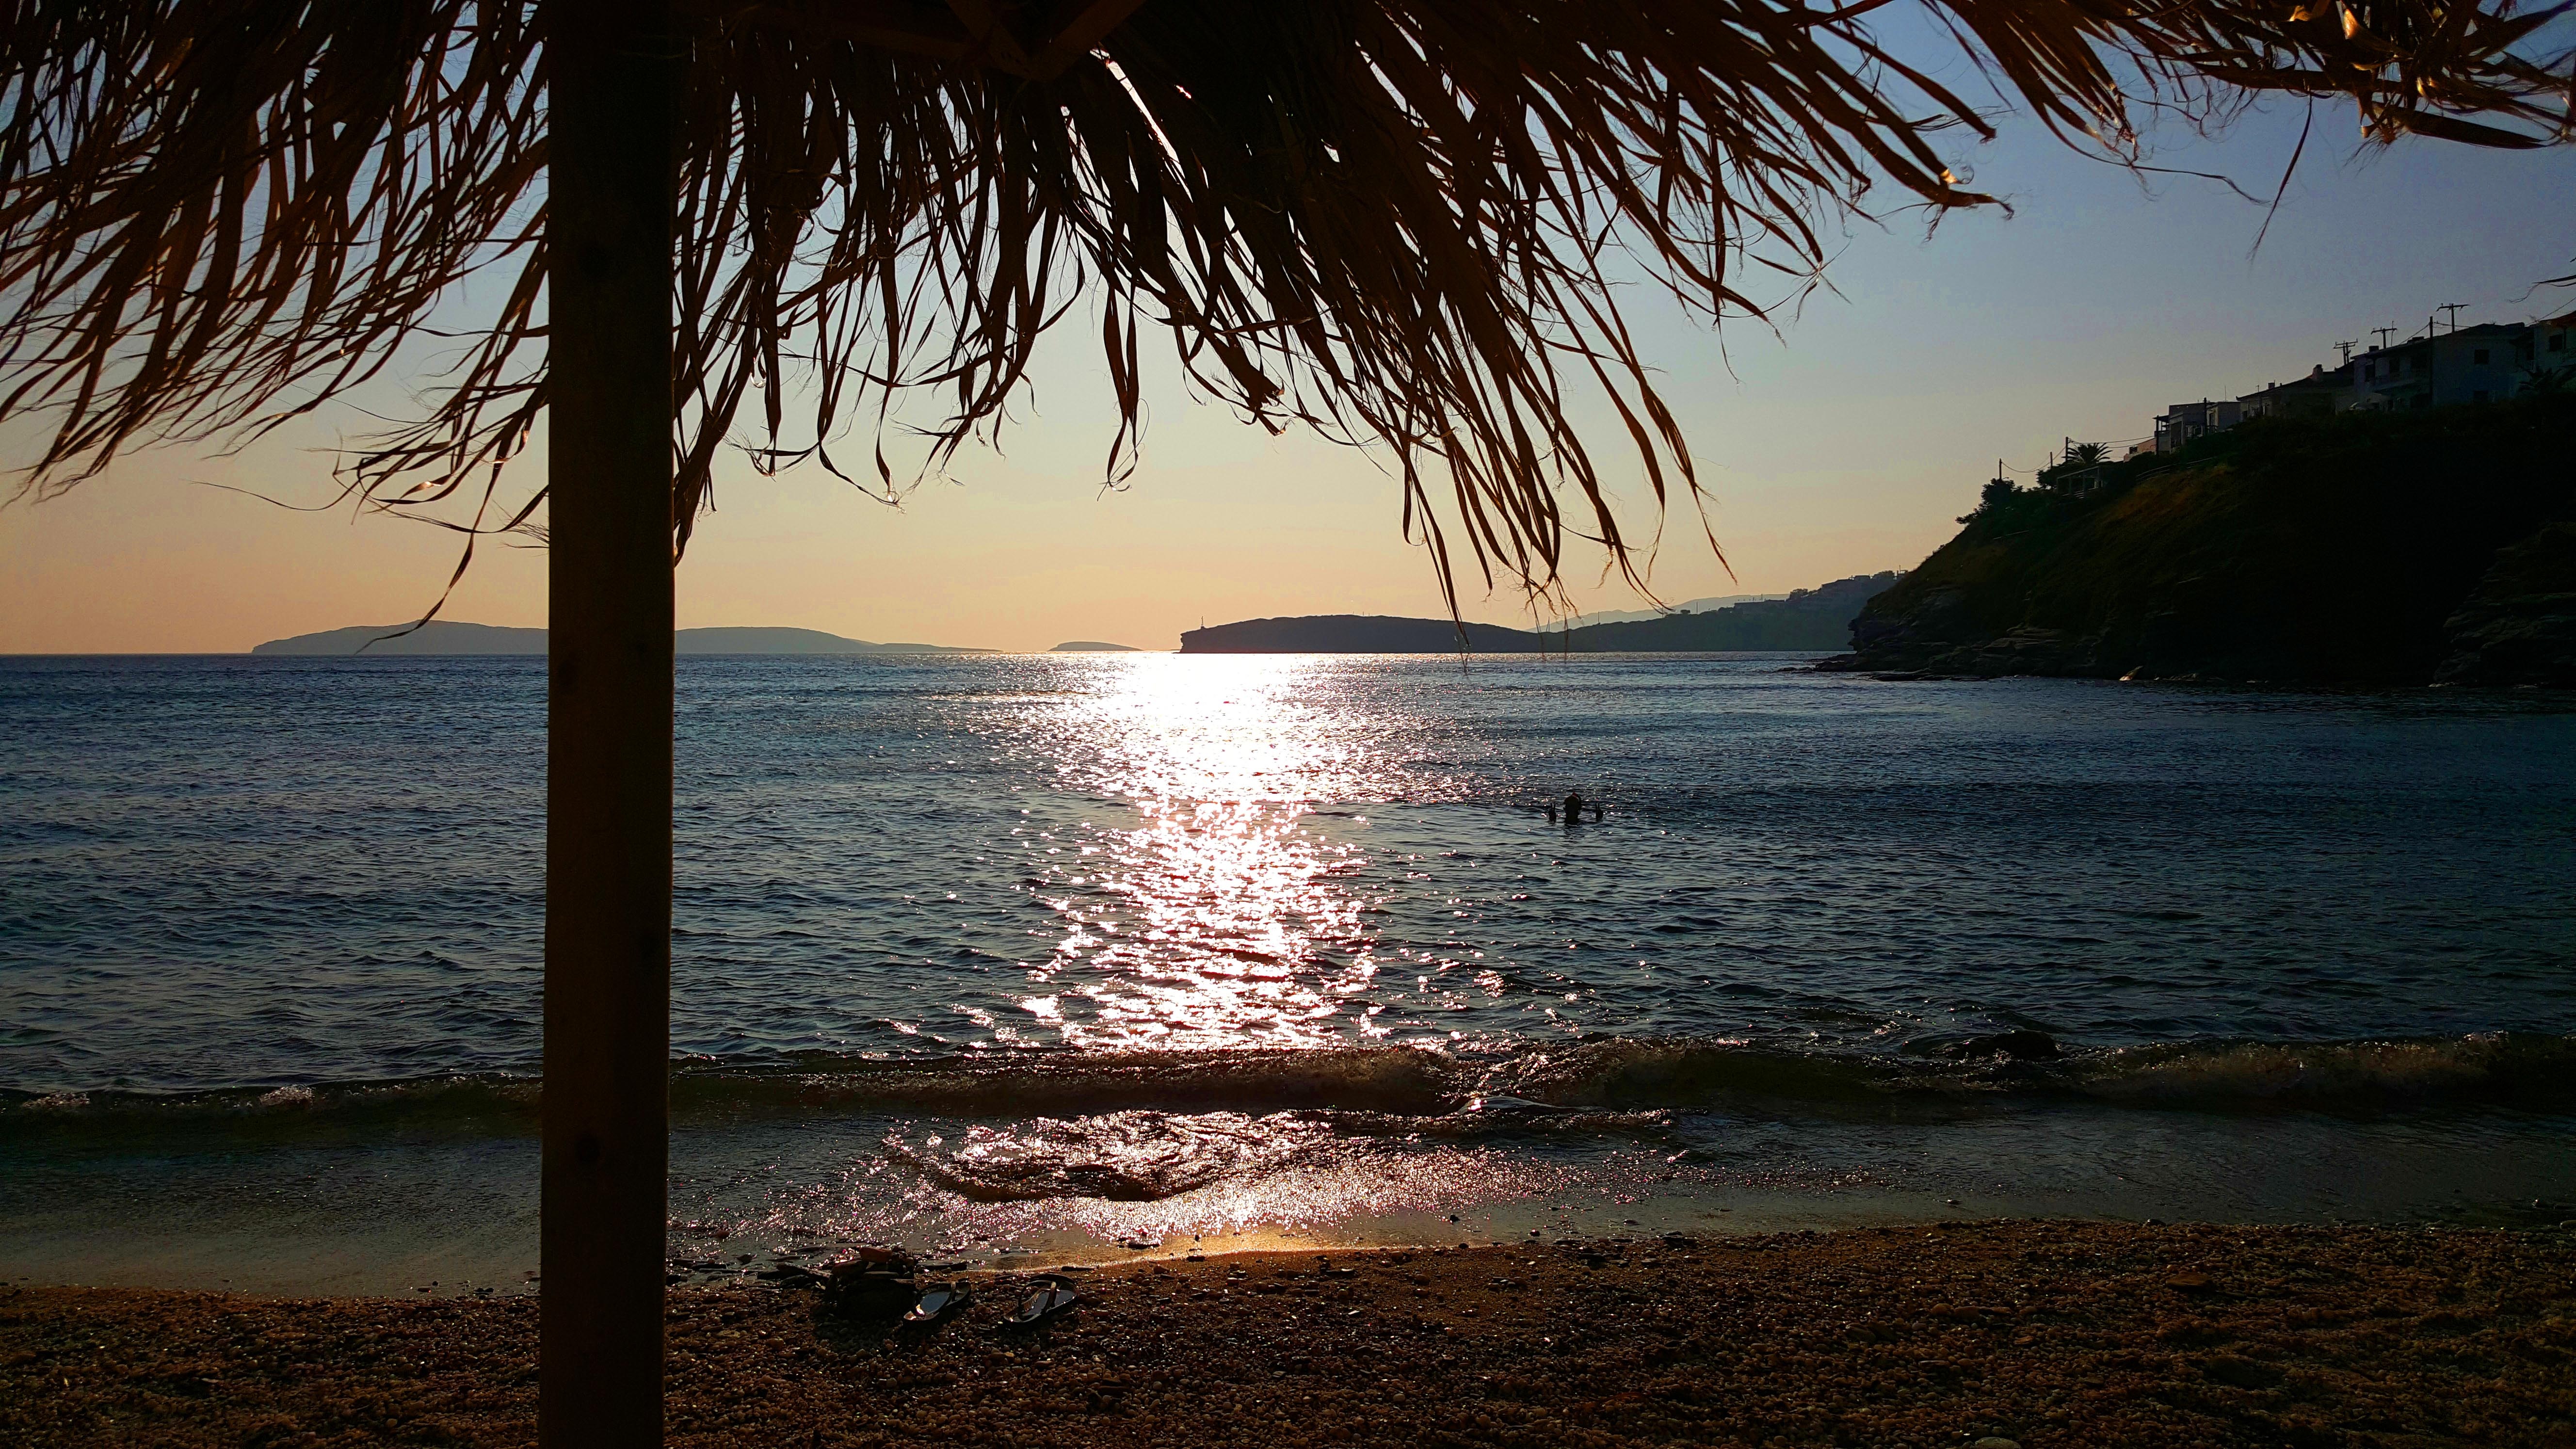
beach, sea, coast, sand, ocean, horizon, sunrise, sunset, sunlight, morning, shore, wave, dawn, vacation, seaside, dusk, evening, reflection, greek, bay, body of water, greece, andros, wind wave